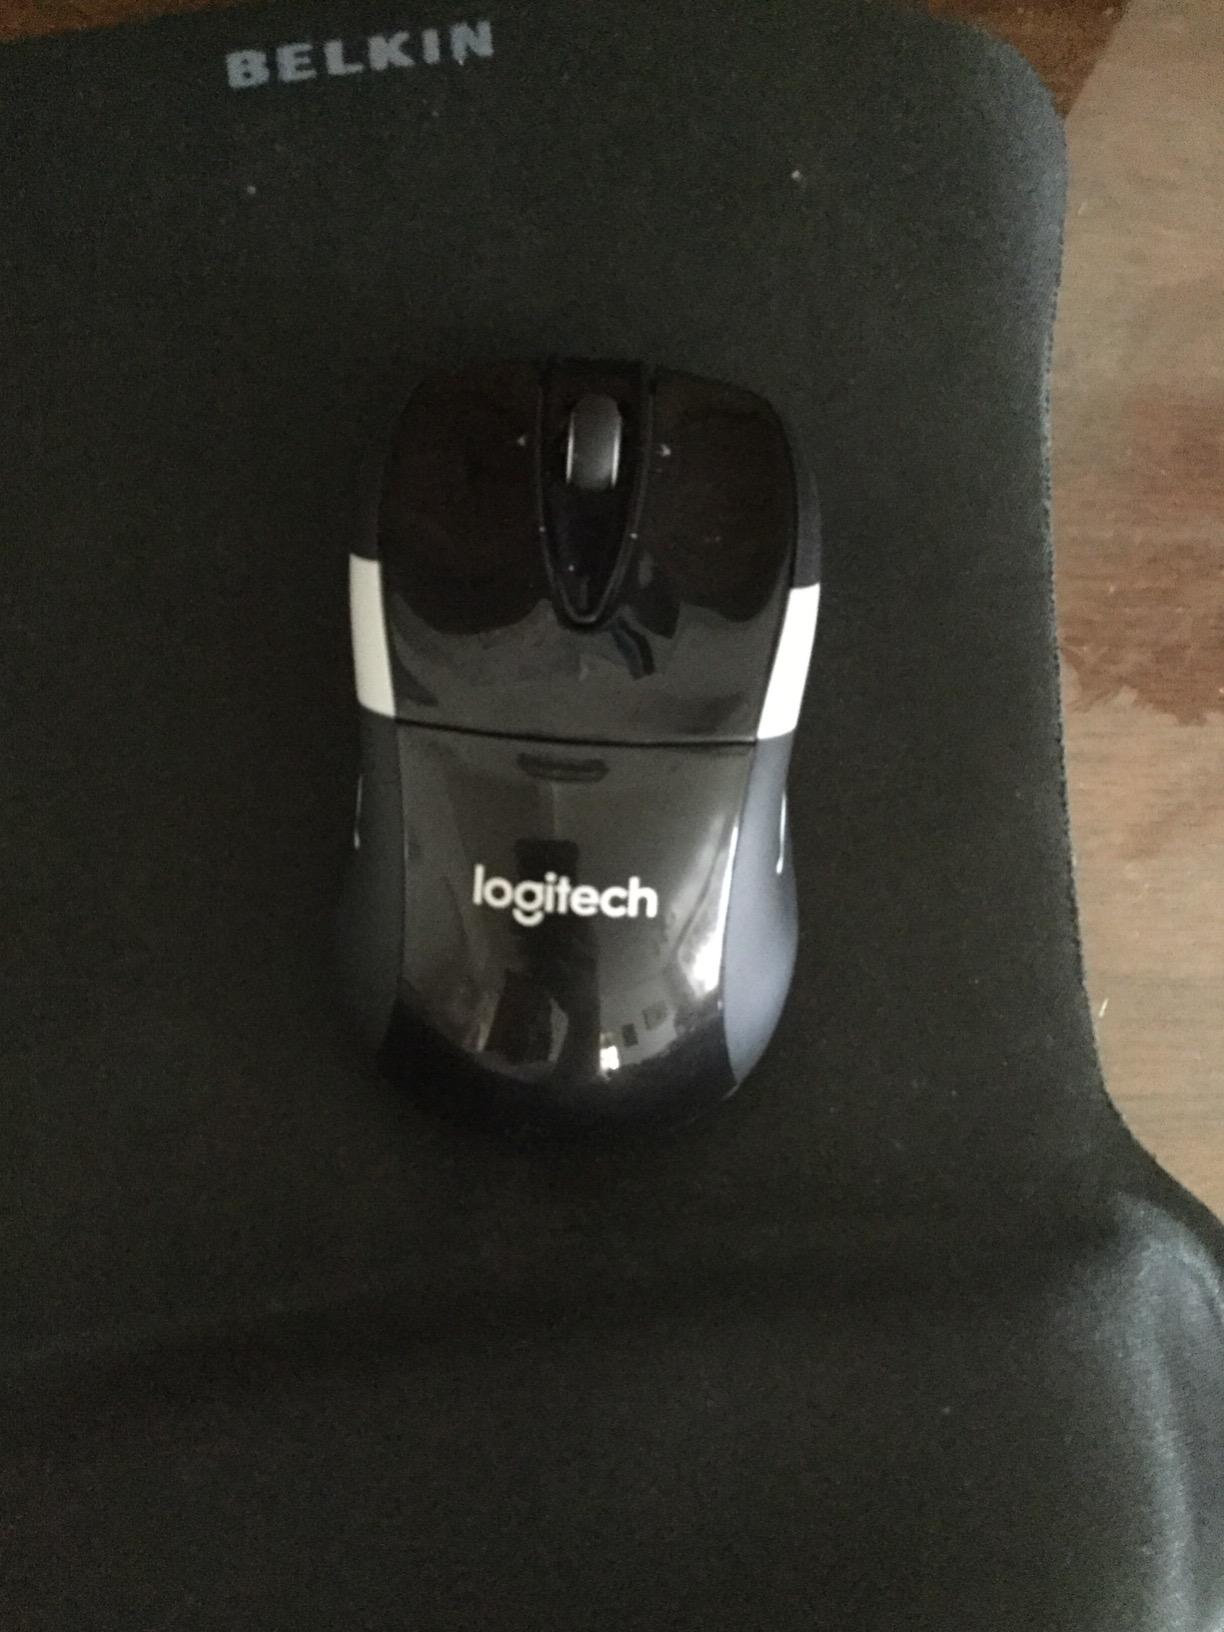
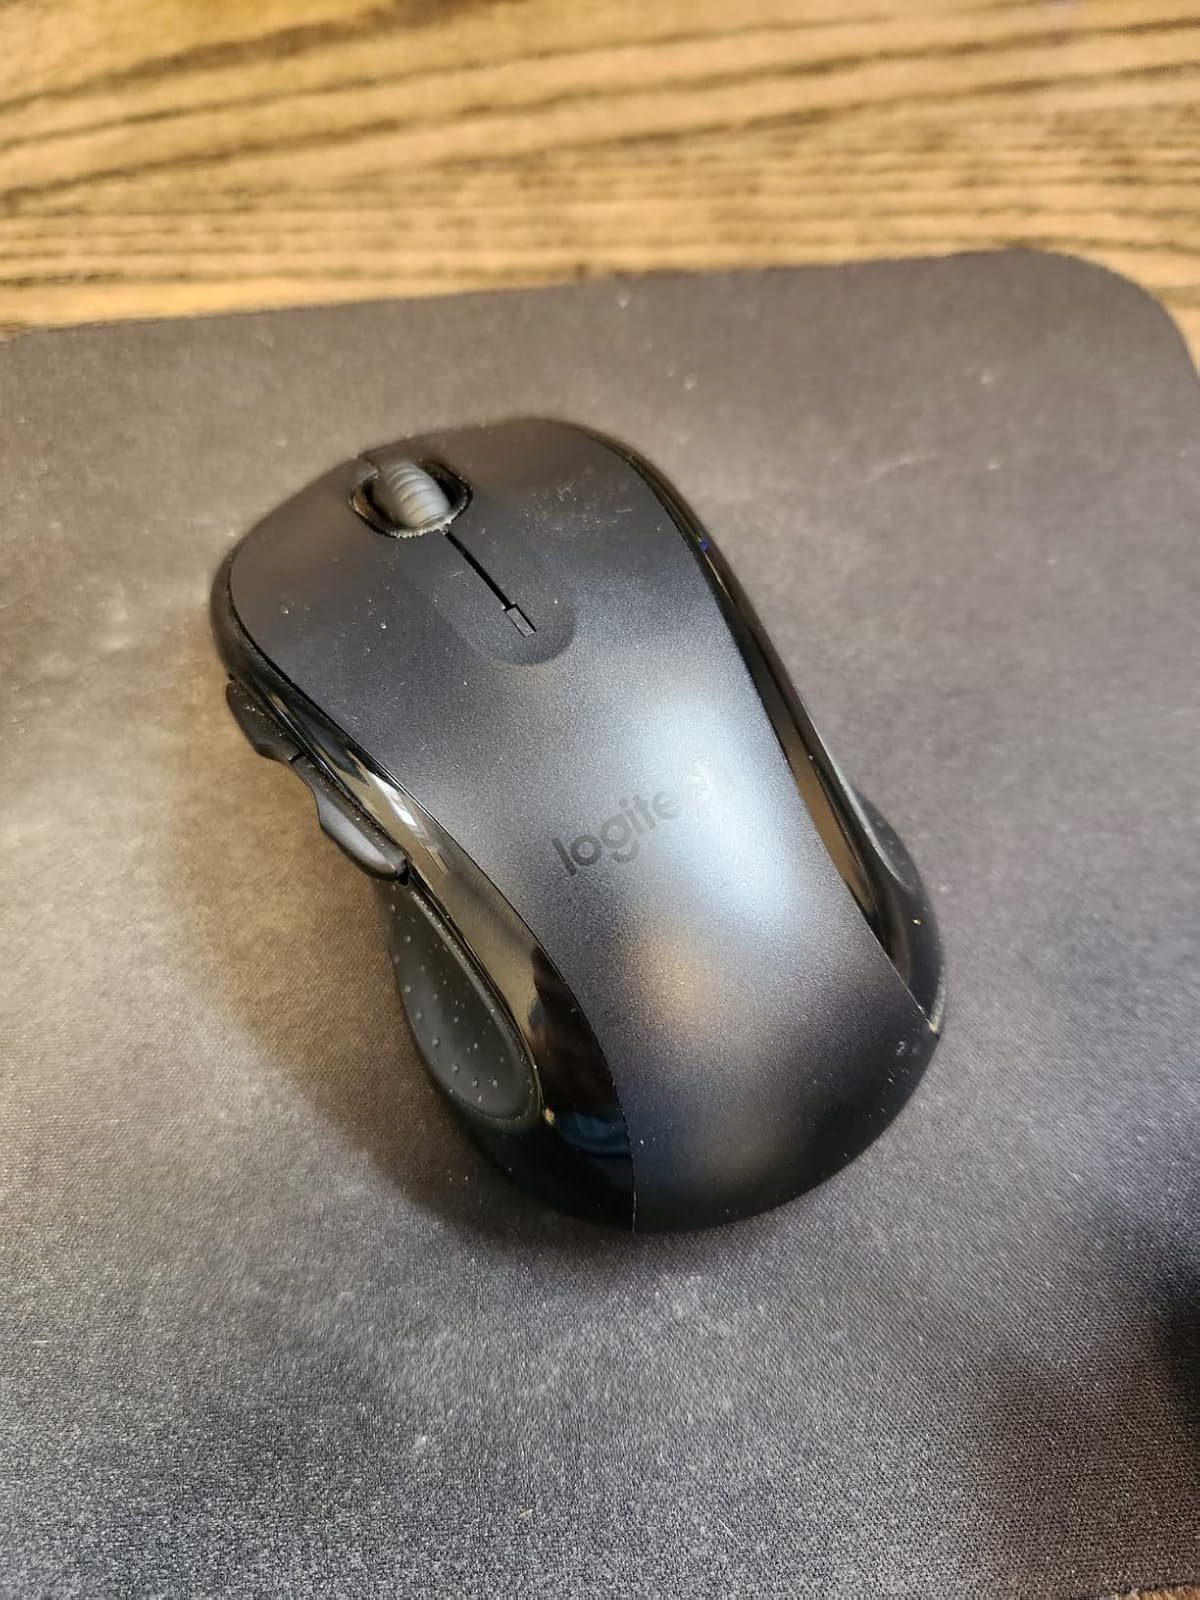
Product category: mouse
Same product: no